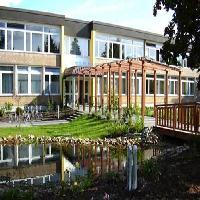
Weather: sun or clear